Société pour l'aviation et ses dérivés

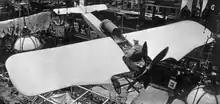
The first Deperdussin aircraft - a canard.

The company was set up in 1911 as Aéroplanes Deperdussin, becoming the Société de Production des Aéroplanes Deperdussin in 1912. Its founder Armand Deperdussin (born 1867) had been a travelling salesman and a cabaret singer in Liège and Brussels, before making his fortune in the silk business. Deperdussin became fascinated by aviation in 1908, and in 1909 he established an aircraft works at Laon. Deperdussin himself was not a designer, but he hired the engineer Louis Béchereau (1880–1970) as technical director. Béchereau was responsible for Deperdussin and SPAD aircraft designs thereafter.